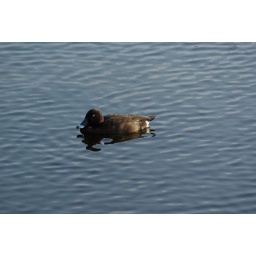
- Hard Head duck in water